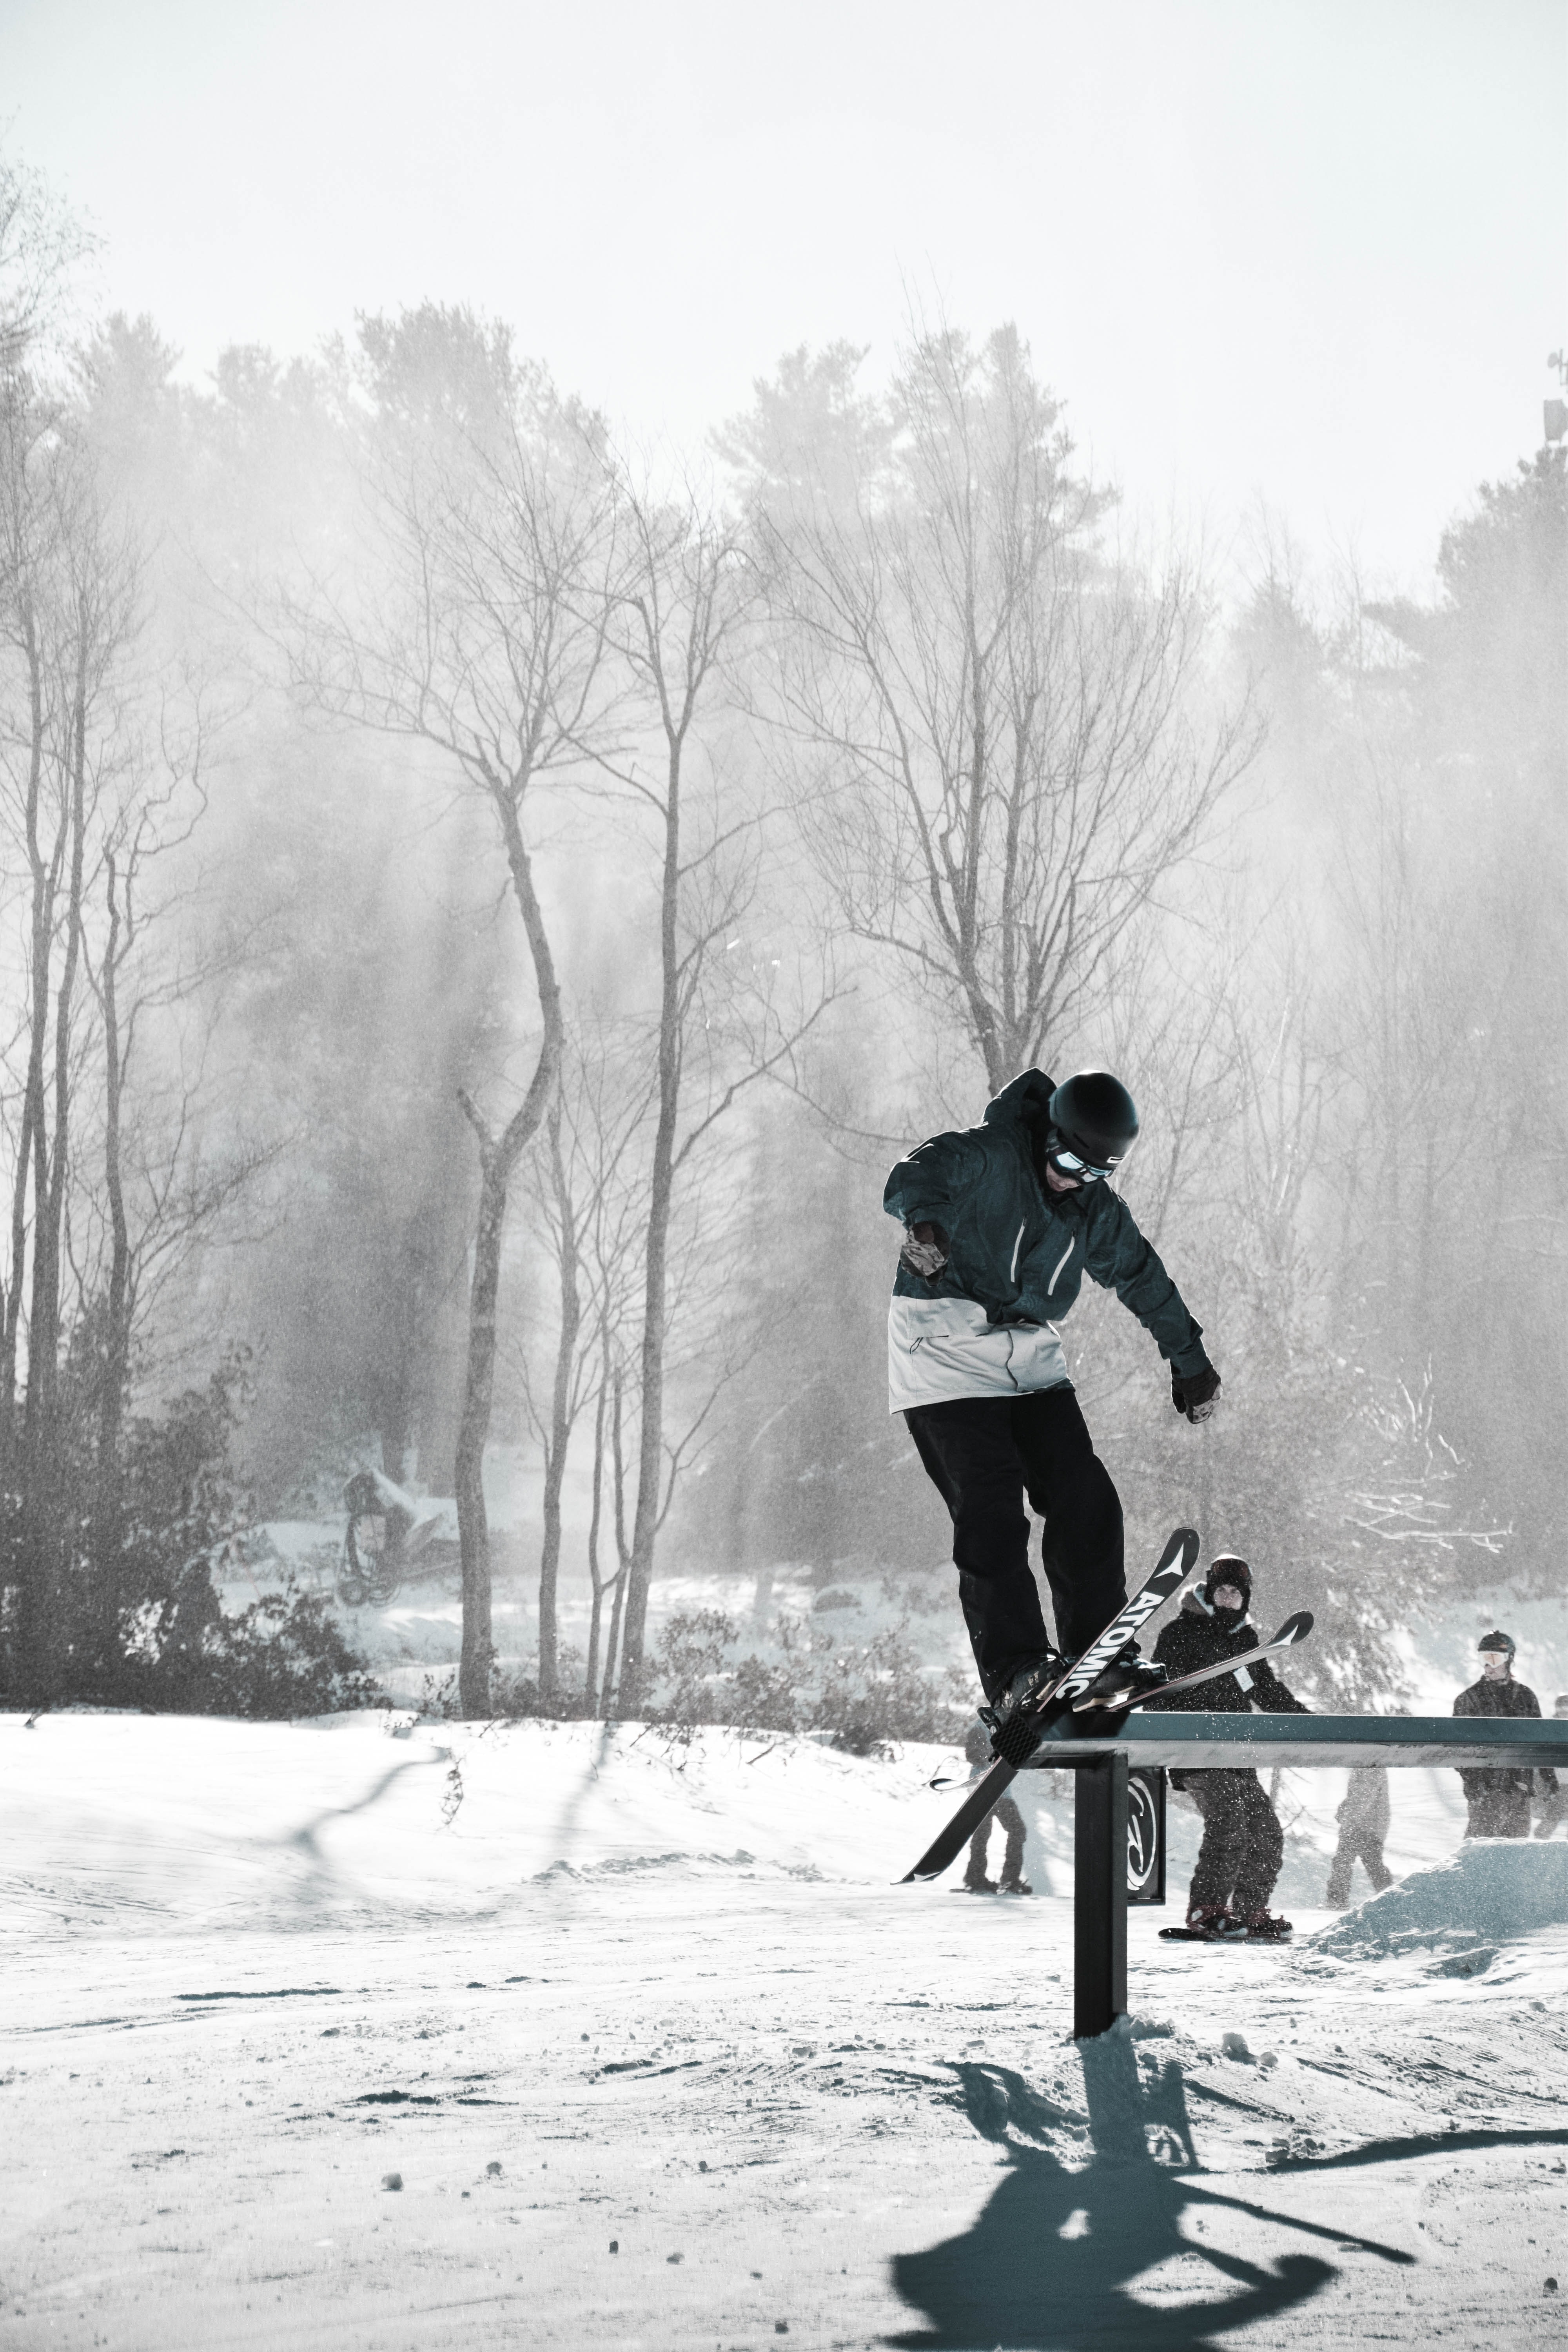
snow, white, winter, atmospheric phenomenon, tree, freezing, standing, recreation, photography, footwear, winter storm, cloud, extreme sport, blizzard, branch, stock photography, ice, freestyle skiing, monochrome, sports equipment